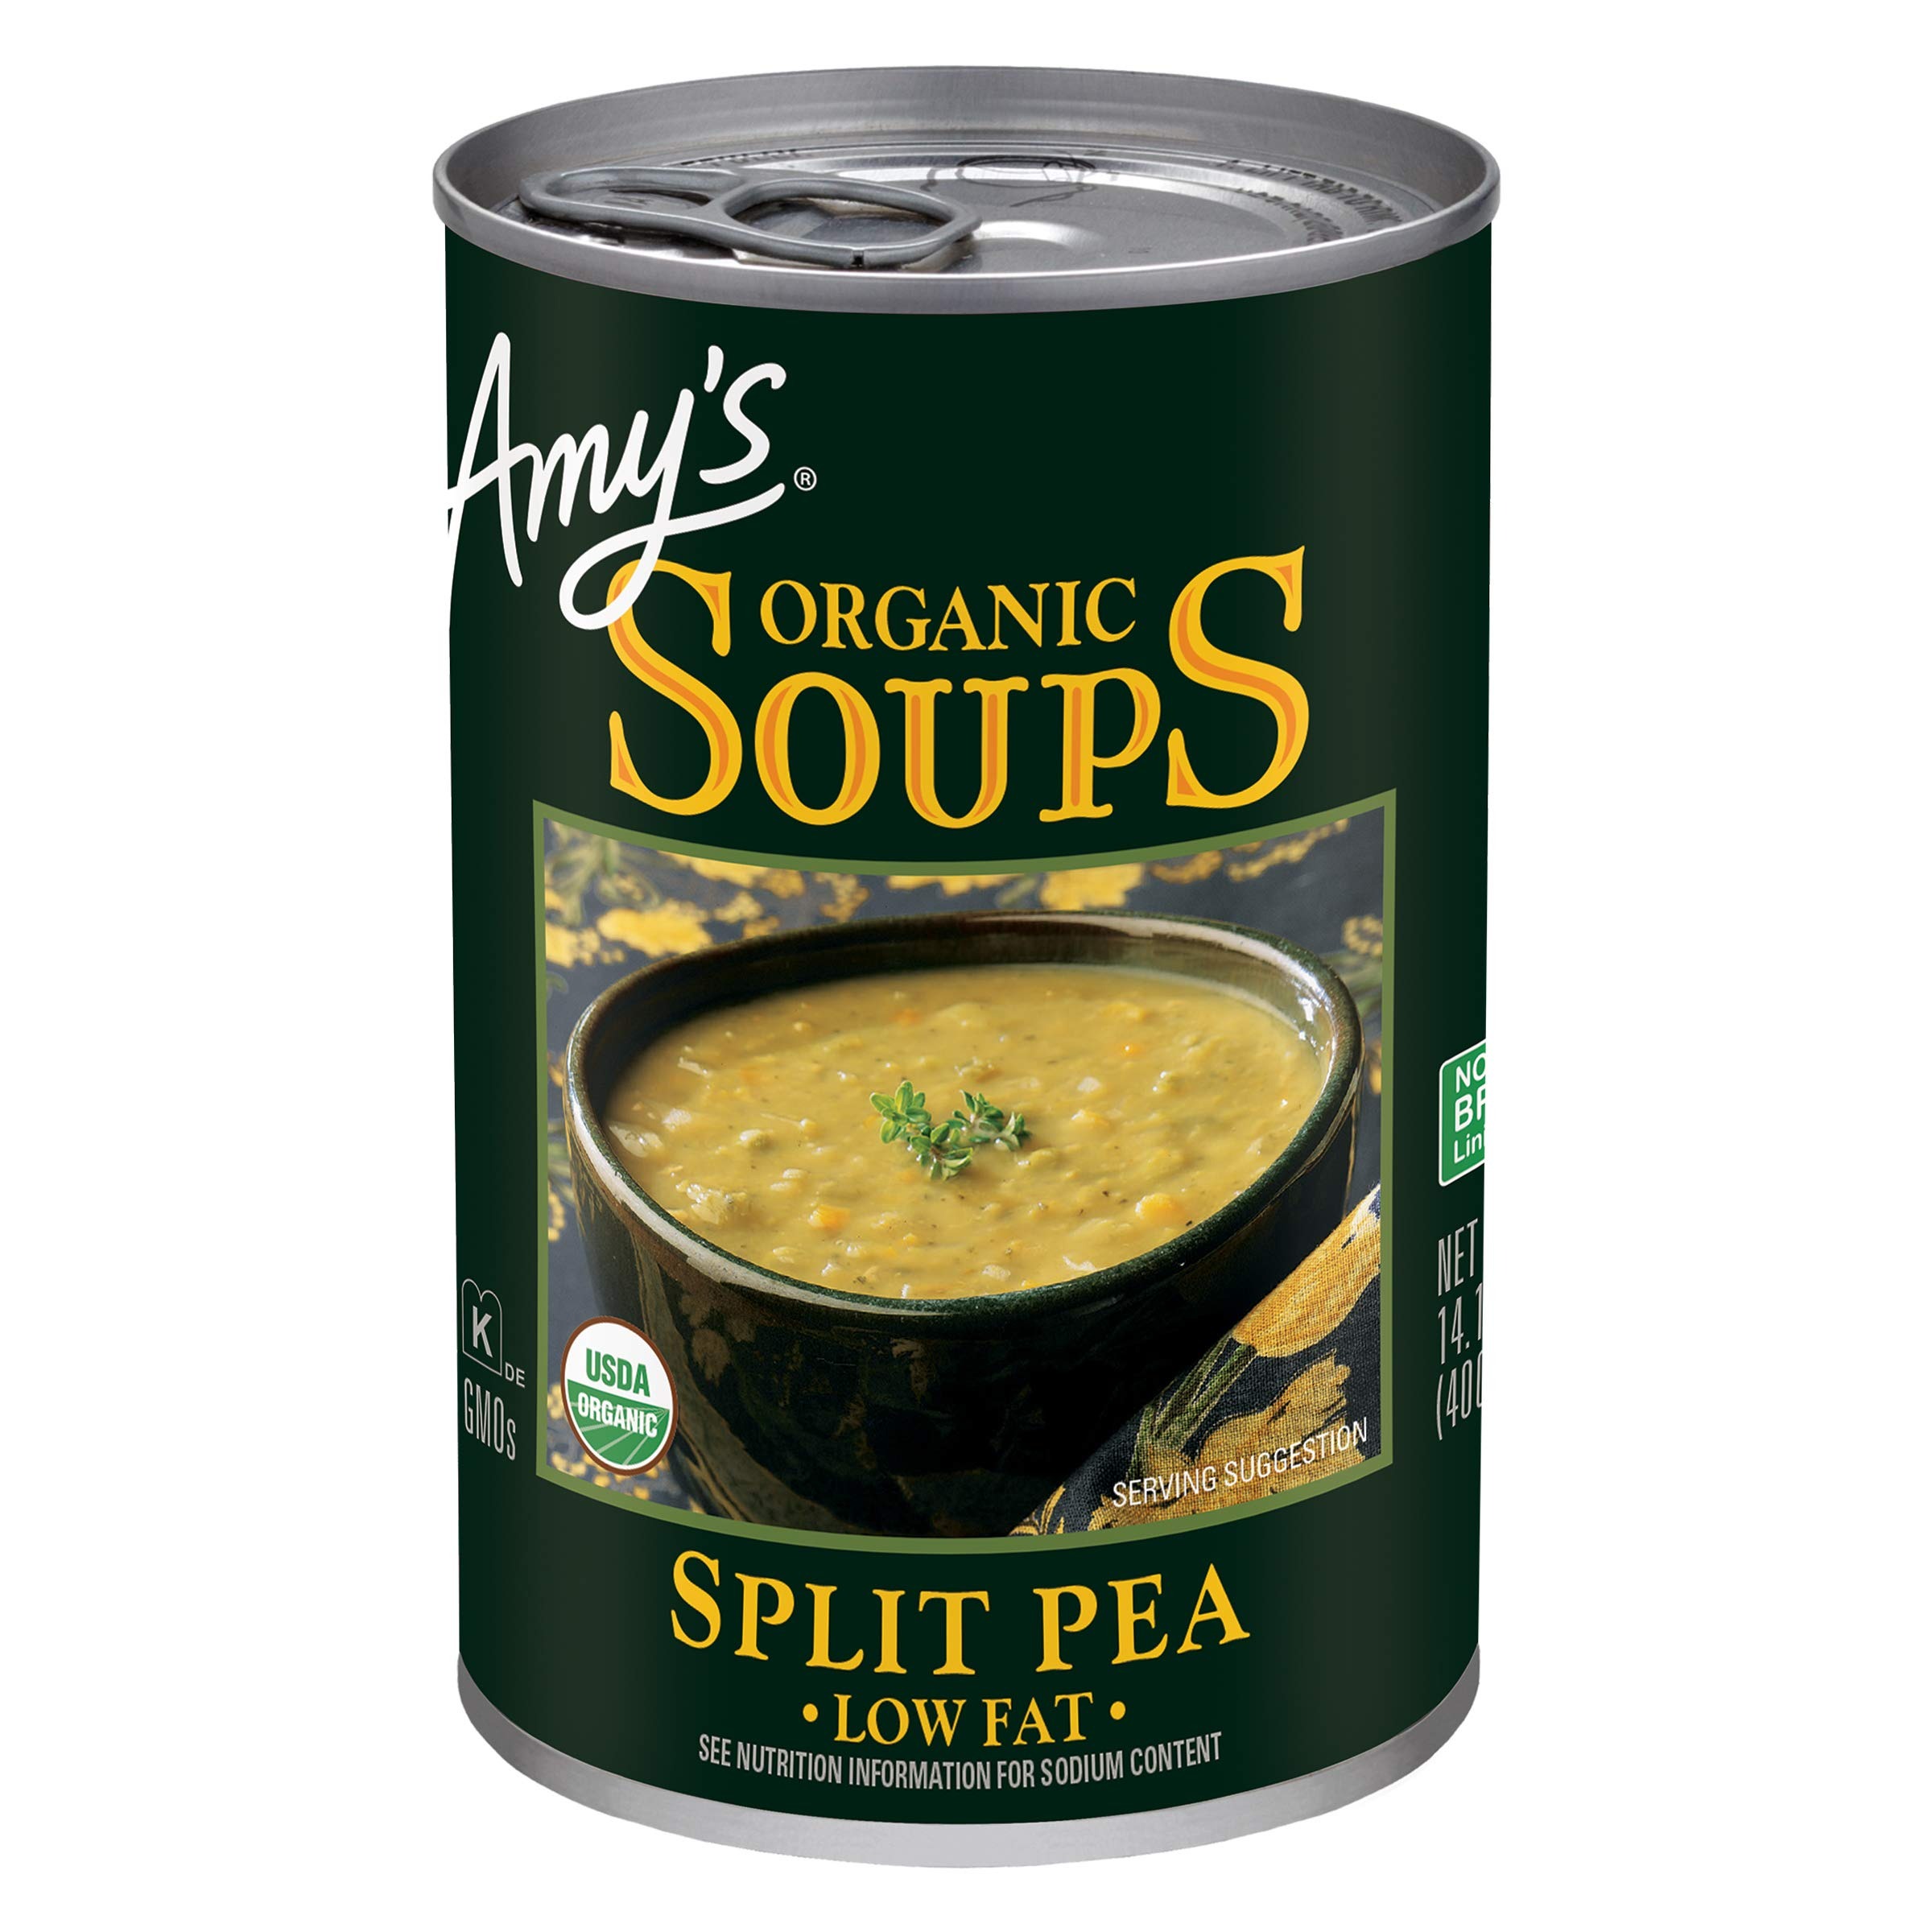
Item Name: Amy's Soup, Vegan Split Pea Soup, Gluten Free, Made With Organic Vegetables, Canned Soup, 14.1 Oz
Bullet Point: allergen information: abalone_free
Value: 14.1
Unit: Fl Oz

Price: 3.995